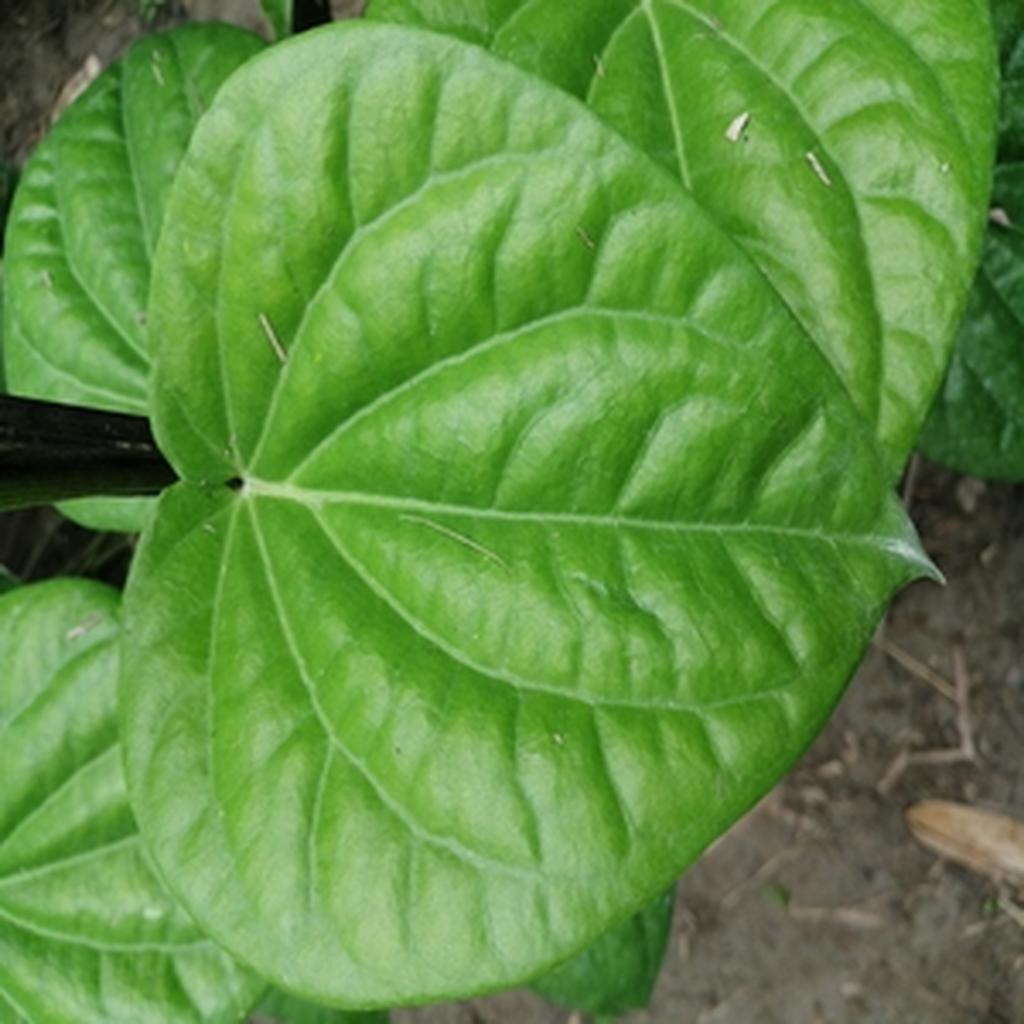
Label: Healthy_Leaf